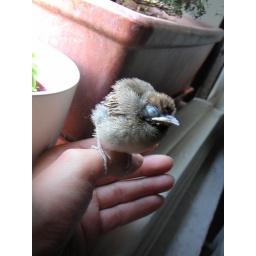
black bird singing in the death of night, take this broken wings and learn to fly